Cecil Calvert, 2nd Baron Baltimore

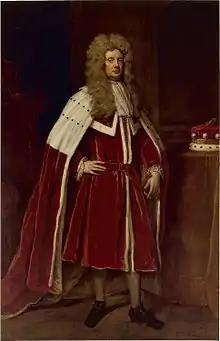
Cecil's son and heir, Charles, 3rd Baron Baltimore.

On 21 April 1649, Maryland passed the Maryland Toleration Act, also known as the "Act Concerning Religion", mandating religious tolerance for Trinitarian Christians only (those who profess faith in the "Holy Trinity" – Father, Son and Holy Spirit, excluding Nontrinitarian faiths). Passed on 21 September 1649 by the General Assembly of the Maryland colony, it was the first law establishing religious tolerance in the British North American colonies. The Calvert family sought enactment of the law to protect Catholic settlers and Nonconformist Protestants who did not conform to the established Church of England. However, this act was repealed shortly after its passage.